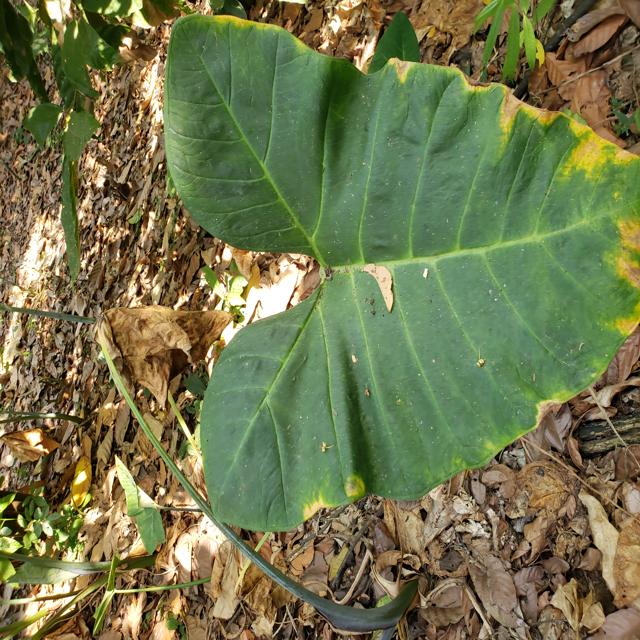
Label: Early_Blight